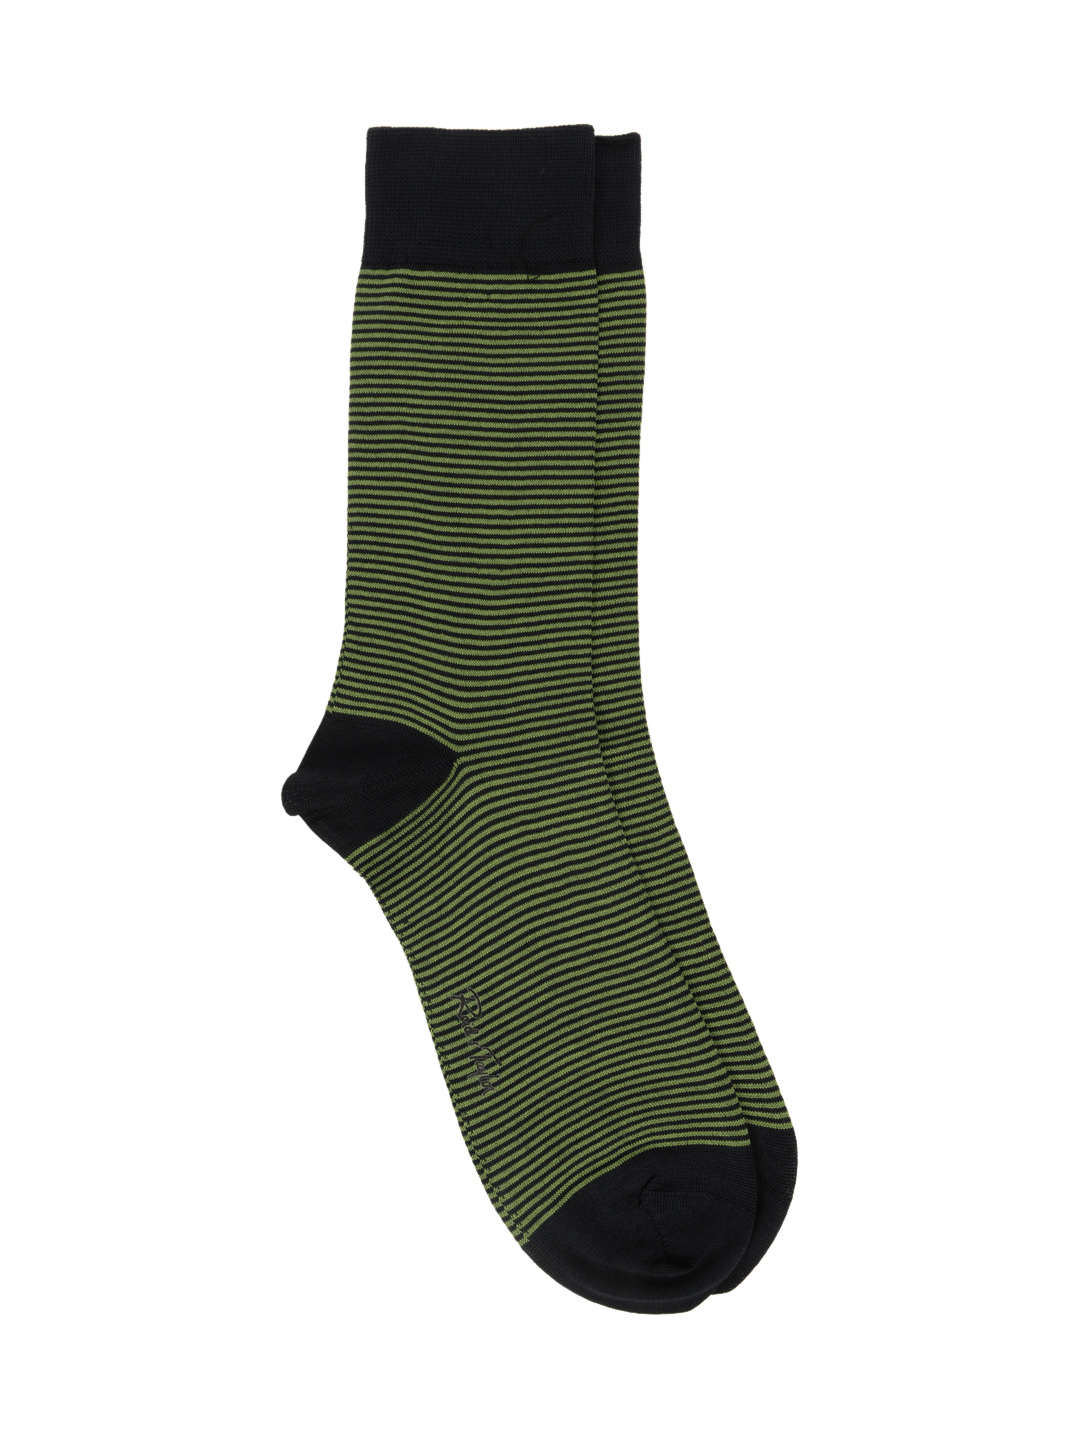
Reid & Taylor Men Green Socks
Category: Accessories / Socks / Socks
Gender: Men
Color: Green
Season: Summer 2016
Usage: Casual